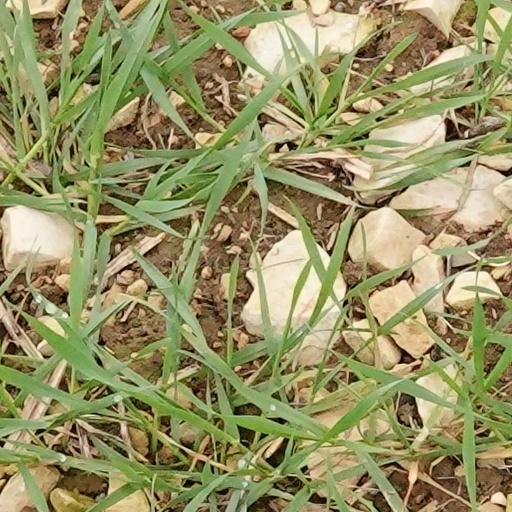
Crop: wheat